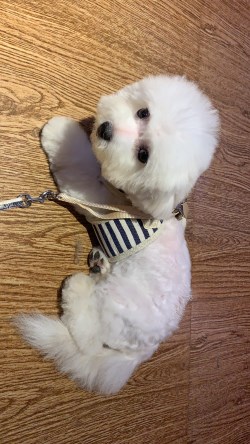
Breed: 3083-n000117-Bichon_Frise